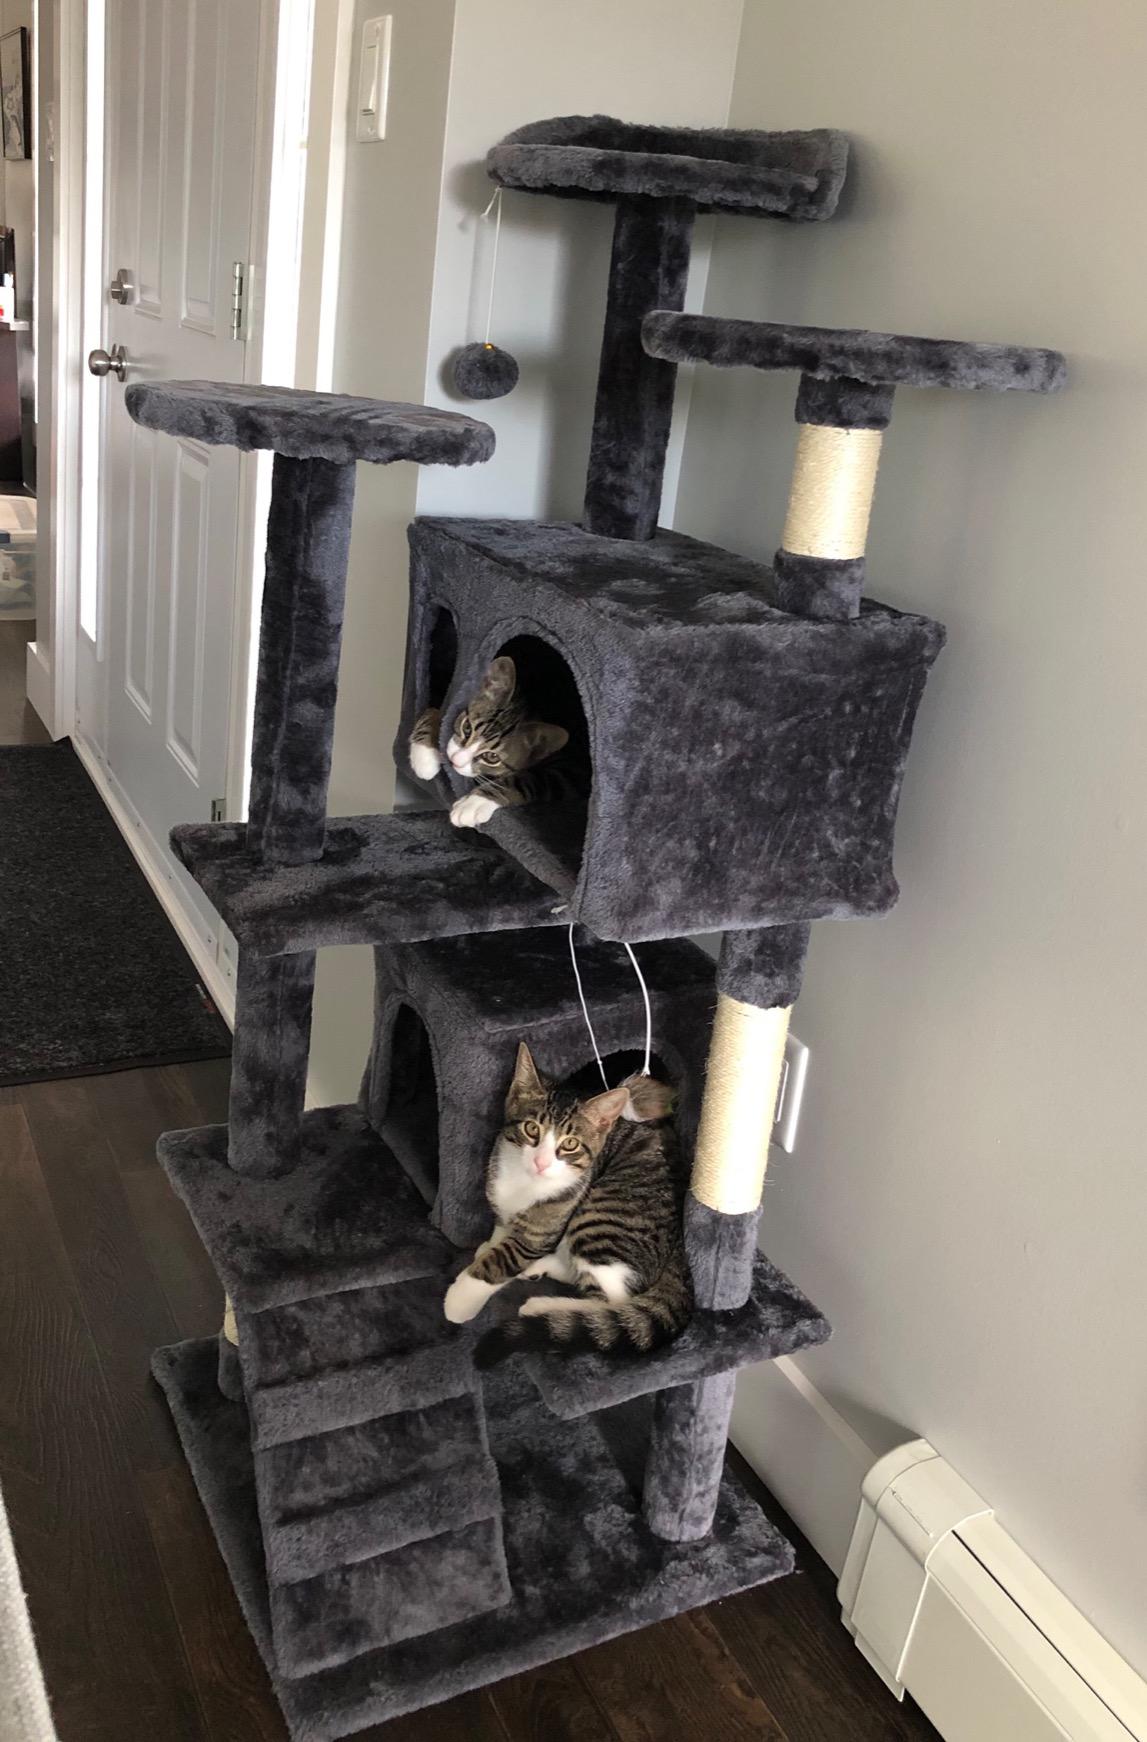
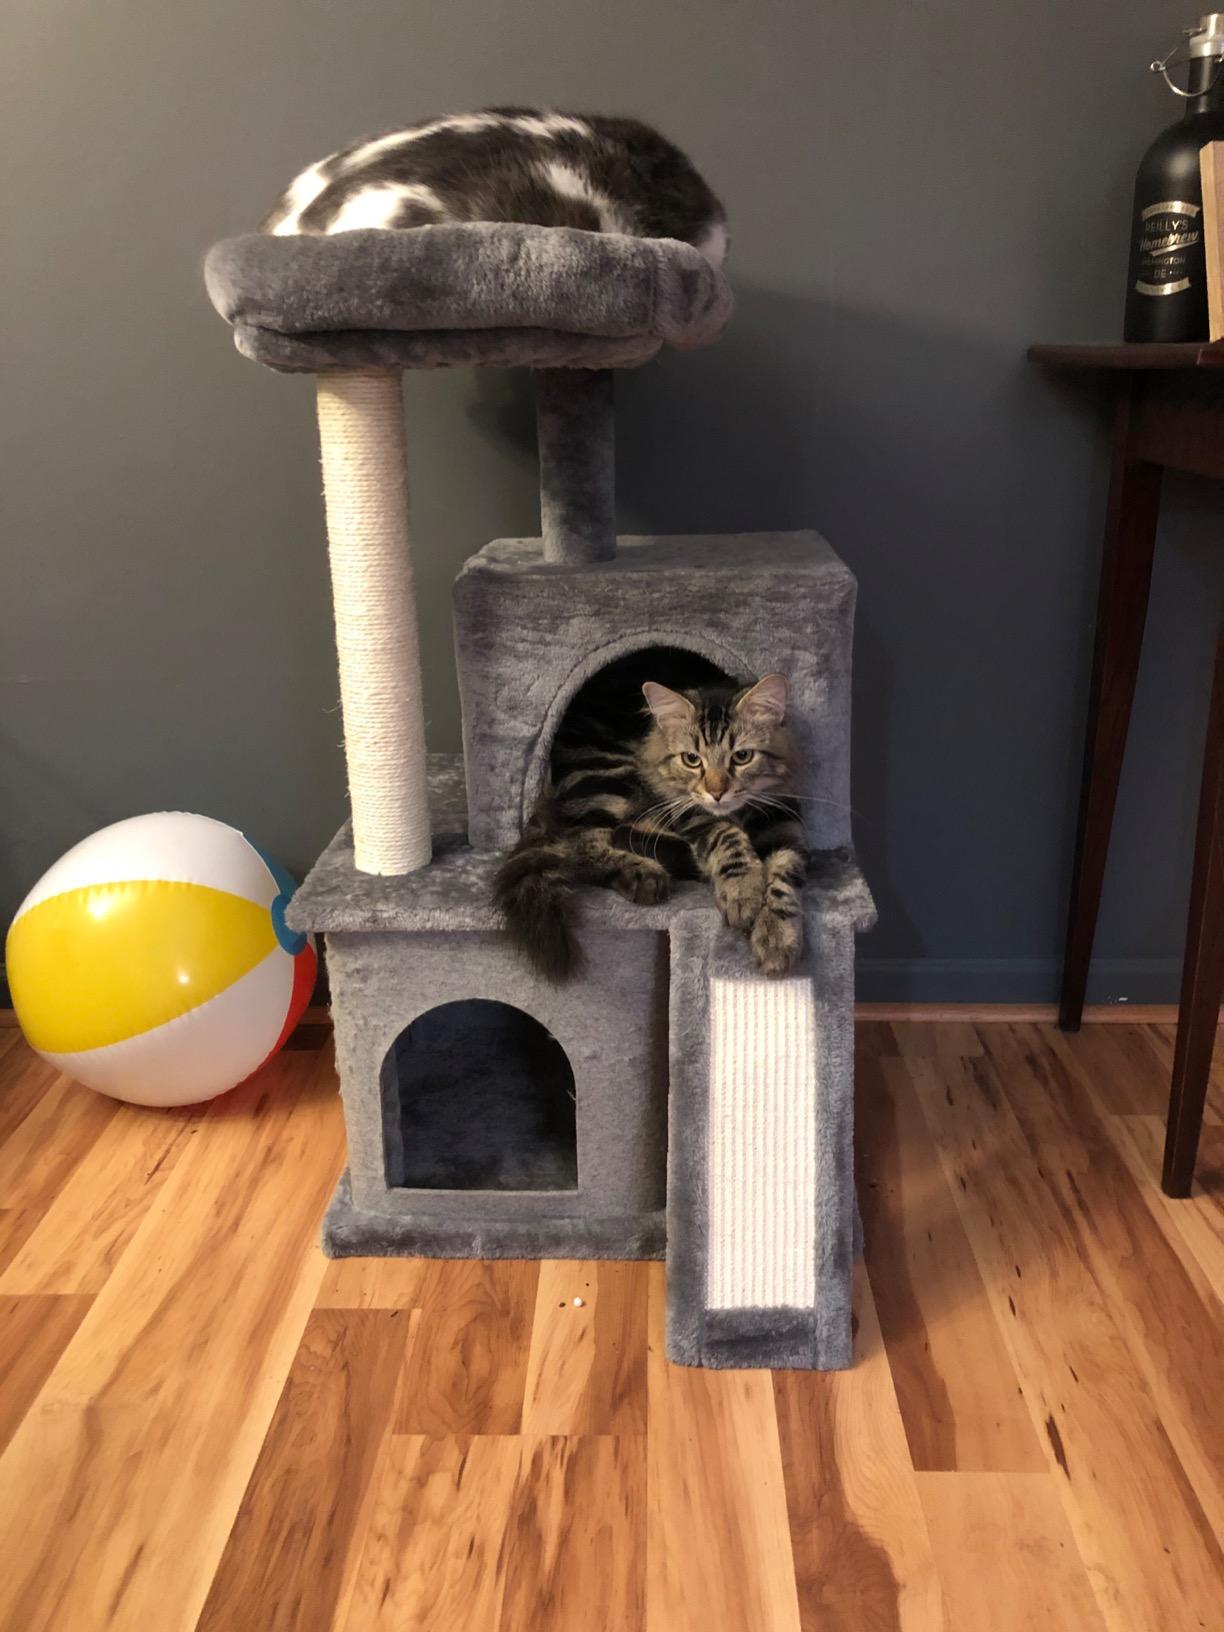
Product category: items_cat tree
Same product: no